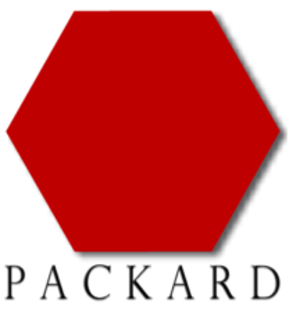
Packard Motor Car Co. était une marque américaine d'automobiles de luxe, dont le siège était à Détroit. Par la suite, elle fusionna pour former la Studebaker-Packard Corp., dont le siège se trouvait à South Bend. Packard a commercialisé ses automobiles de 1899 à 1958.